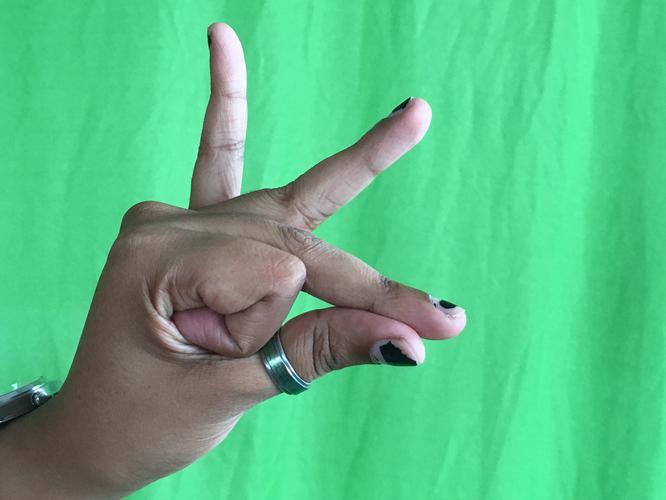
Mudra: Bramaram
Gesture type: single_hand